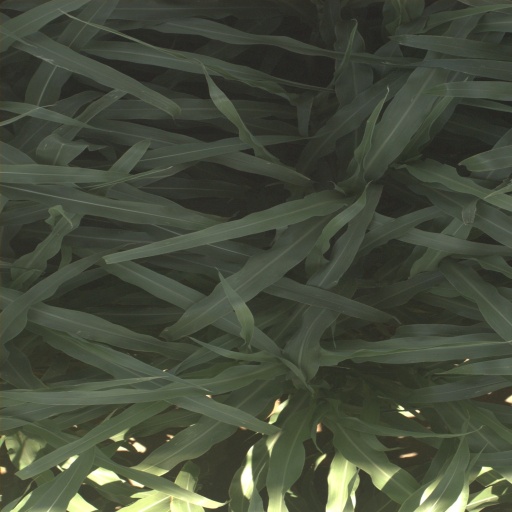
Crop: sorghum